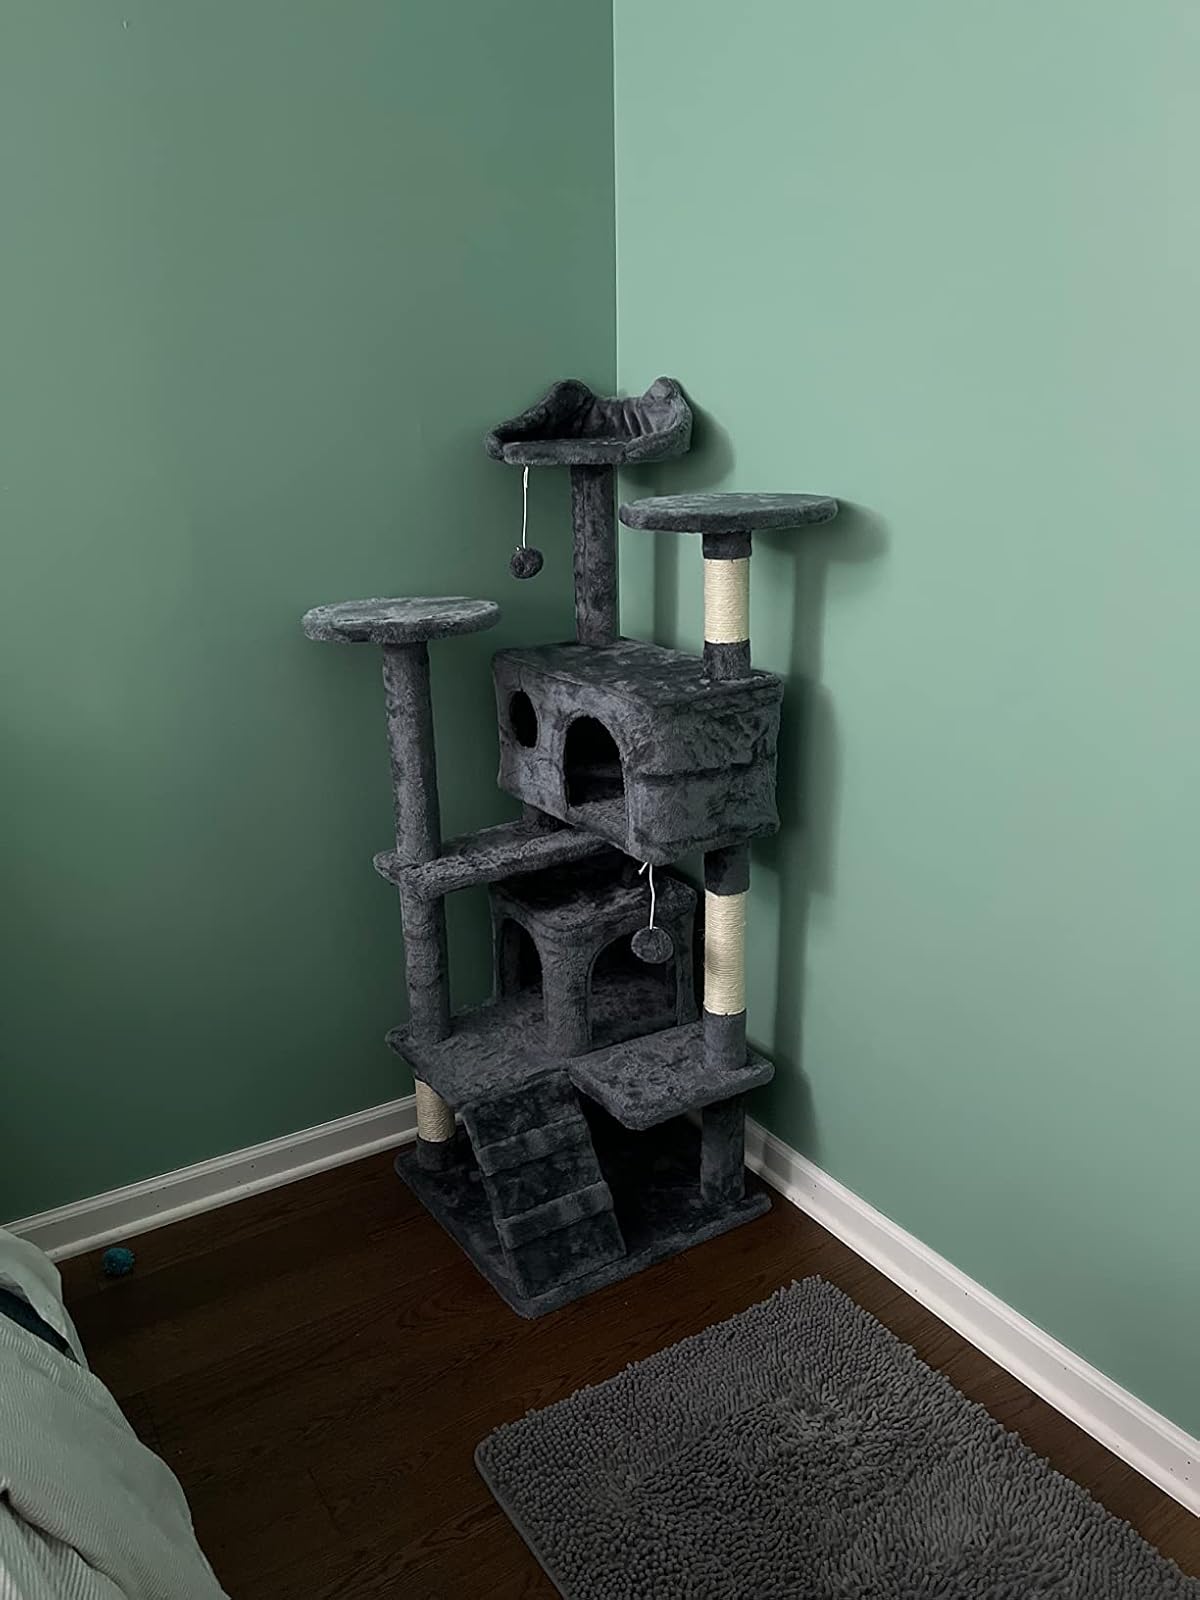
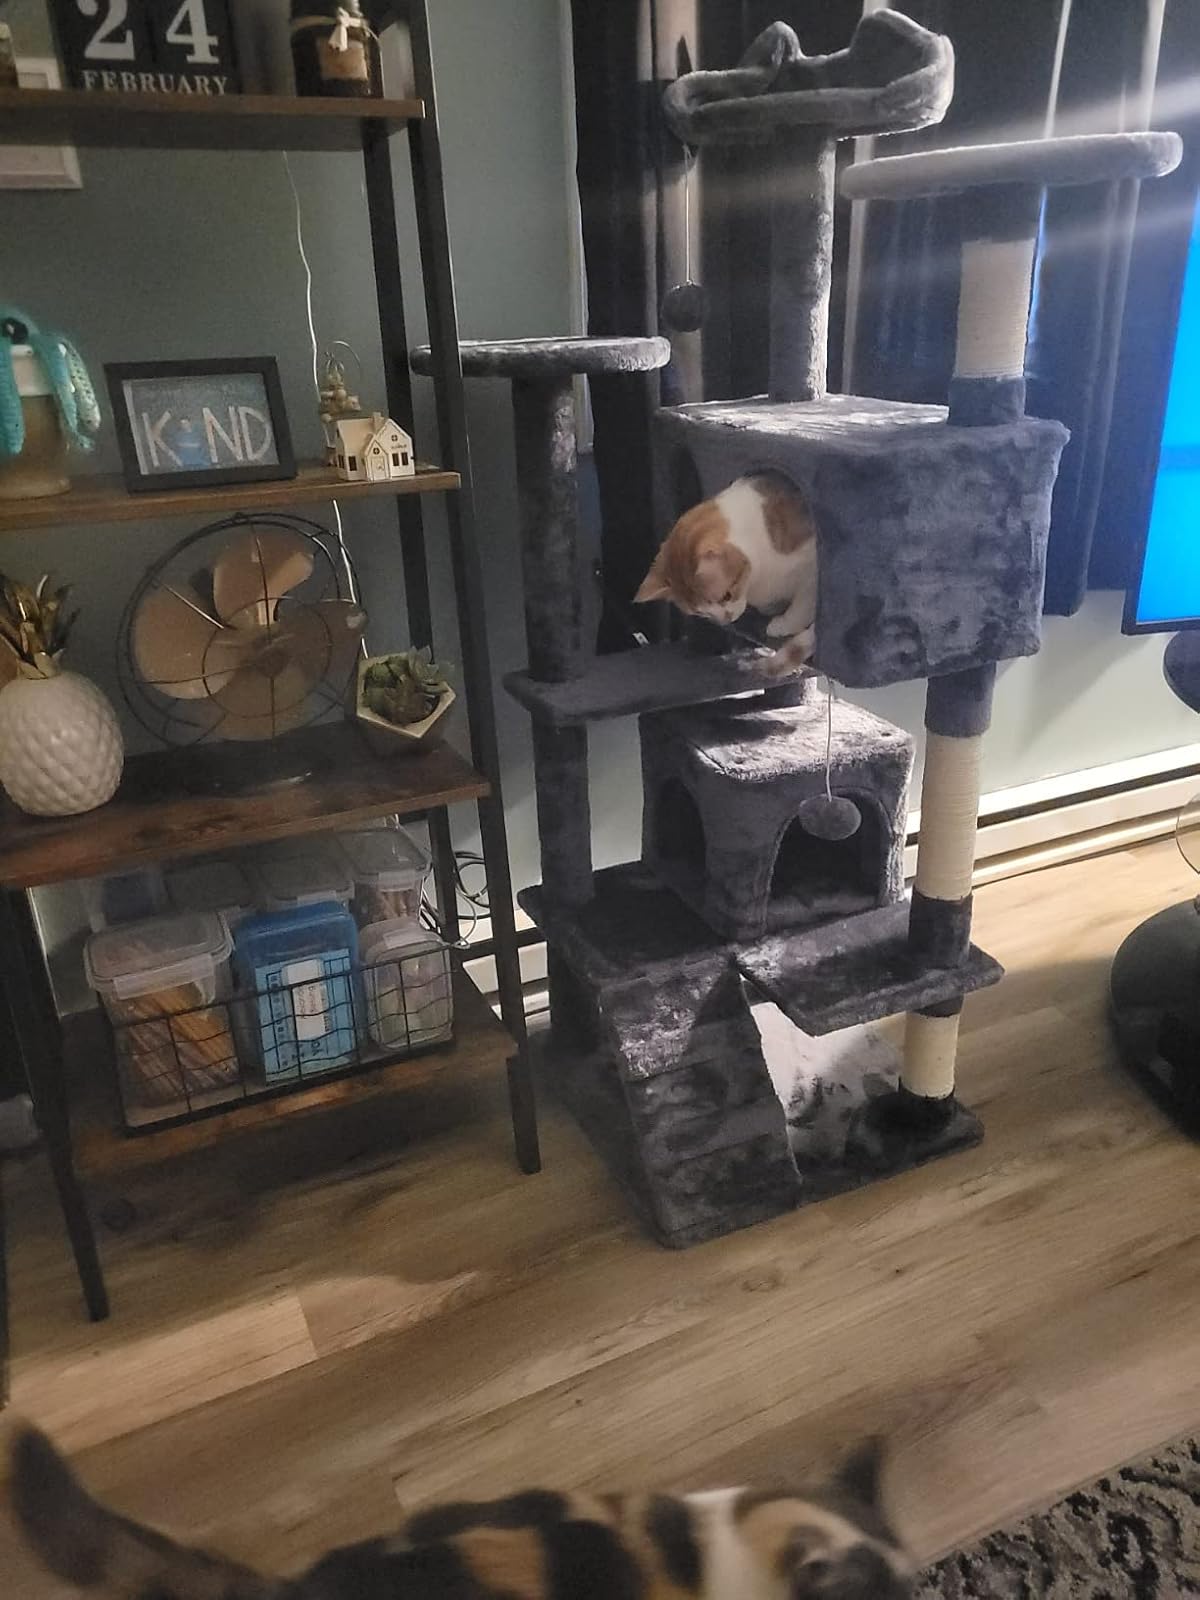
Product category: items_cat tree
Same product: yes